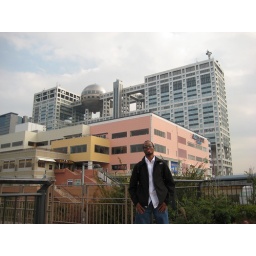
The building looks cool, but inside, it's pretty lame.  Kinda like the guy standing in front of it...